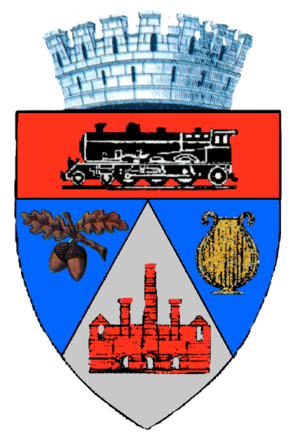
Reșița
Reșița er administrativt center Caraș-Severin distrikt i det vestlige Rumænien. Reșița har 73.282 indbyggere.